Yachiyo-Chūō Station

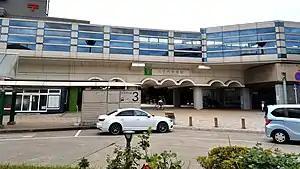
The north-side view of the station in April 2021

is a passenger railway station in the city of Yachiyo, Chiba, Japan, operated by the third sector railway operator Tōyō Rapid Railway.